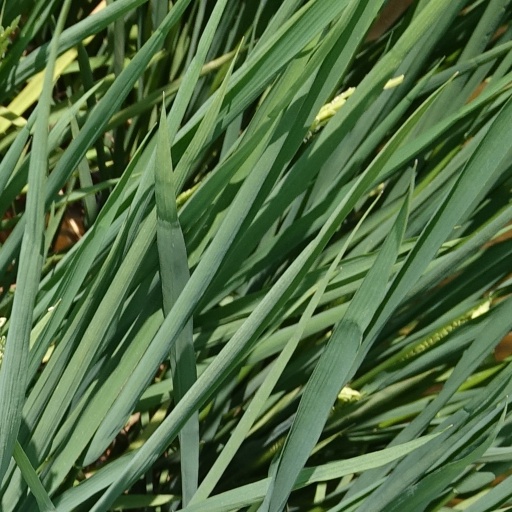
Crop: rice